Mount Brandon

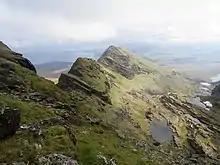
The chain of "paternoster lakes" from Brandon's east corrie; Faha Ridge is middle left, and Benagh back left

On Brandon's deep eastern corrie, flanked by Faha Ridge to its north, is a series of rocky plateaus, each of which has a small paternoster lake; over ten lakes grow in size descending the mountain. From highest they are, the Locha Chom an Chnoic (Coumaknock Loughs), Loch na Lice (Lough Nalacken) and Loch Cruite (Lough Cruttia). This corrie's natural environment, and positioning on the "Faha Route", means it is regularly photographed.